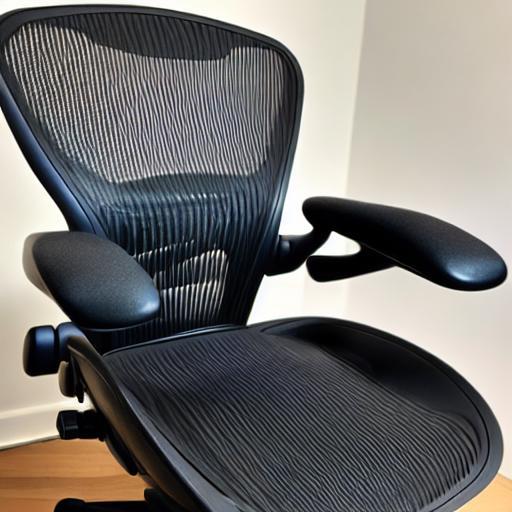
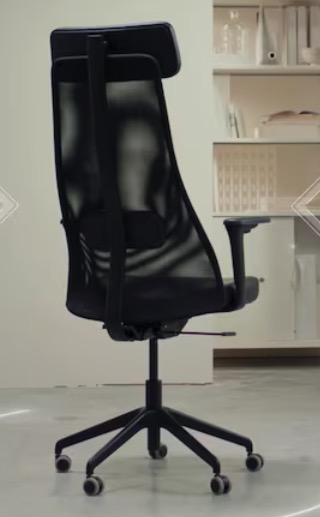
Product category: items_chair
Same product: no